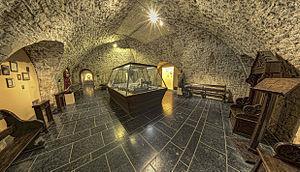
Musée D'orval
L'abbaye Notre-Dame d'Orval est un monastère cistercien-trappiste situé en Belgique à Villers-devant-Orval dans la province de Luxembourg. Fondée par des bénédictins au XIᵉ siècle, elle passe à l'ordre de Citeaux, en 1131, avec l'arrivée de moines de l'abbaye de Trois-Fontaines.